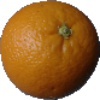
Label: Orange 1